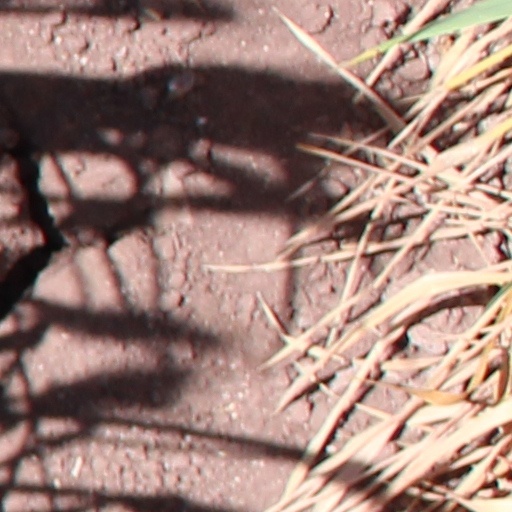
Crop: wheat